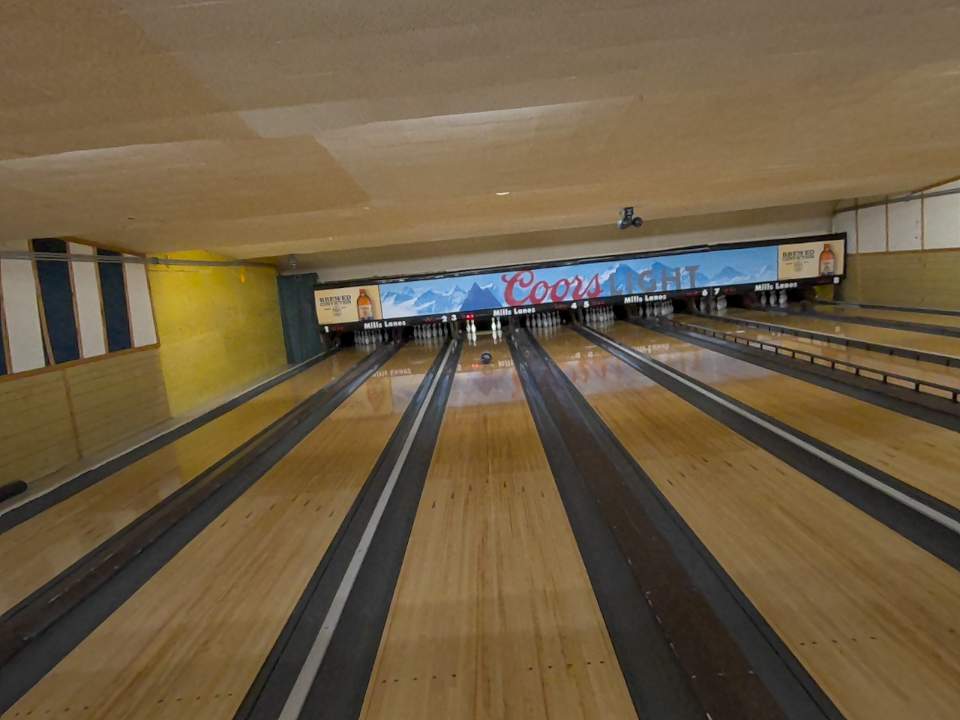
Object: bowling_ball